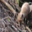
Label: fox